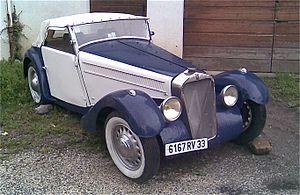
Une Georges Irat, MDU